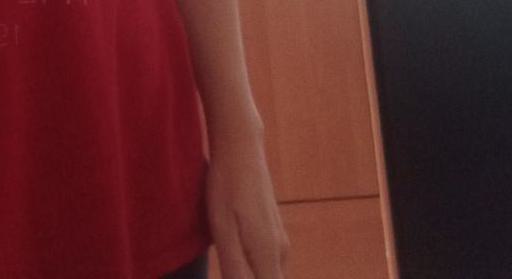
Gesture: no_gesture